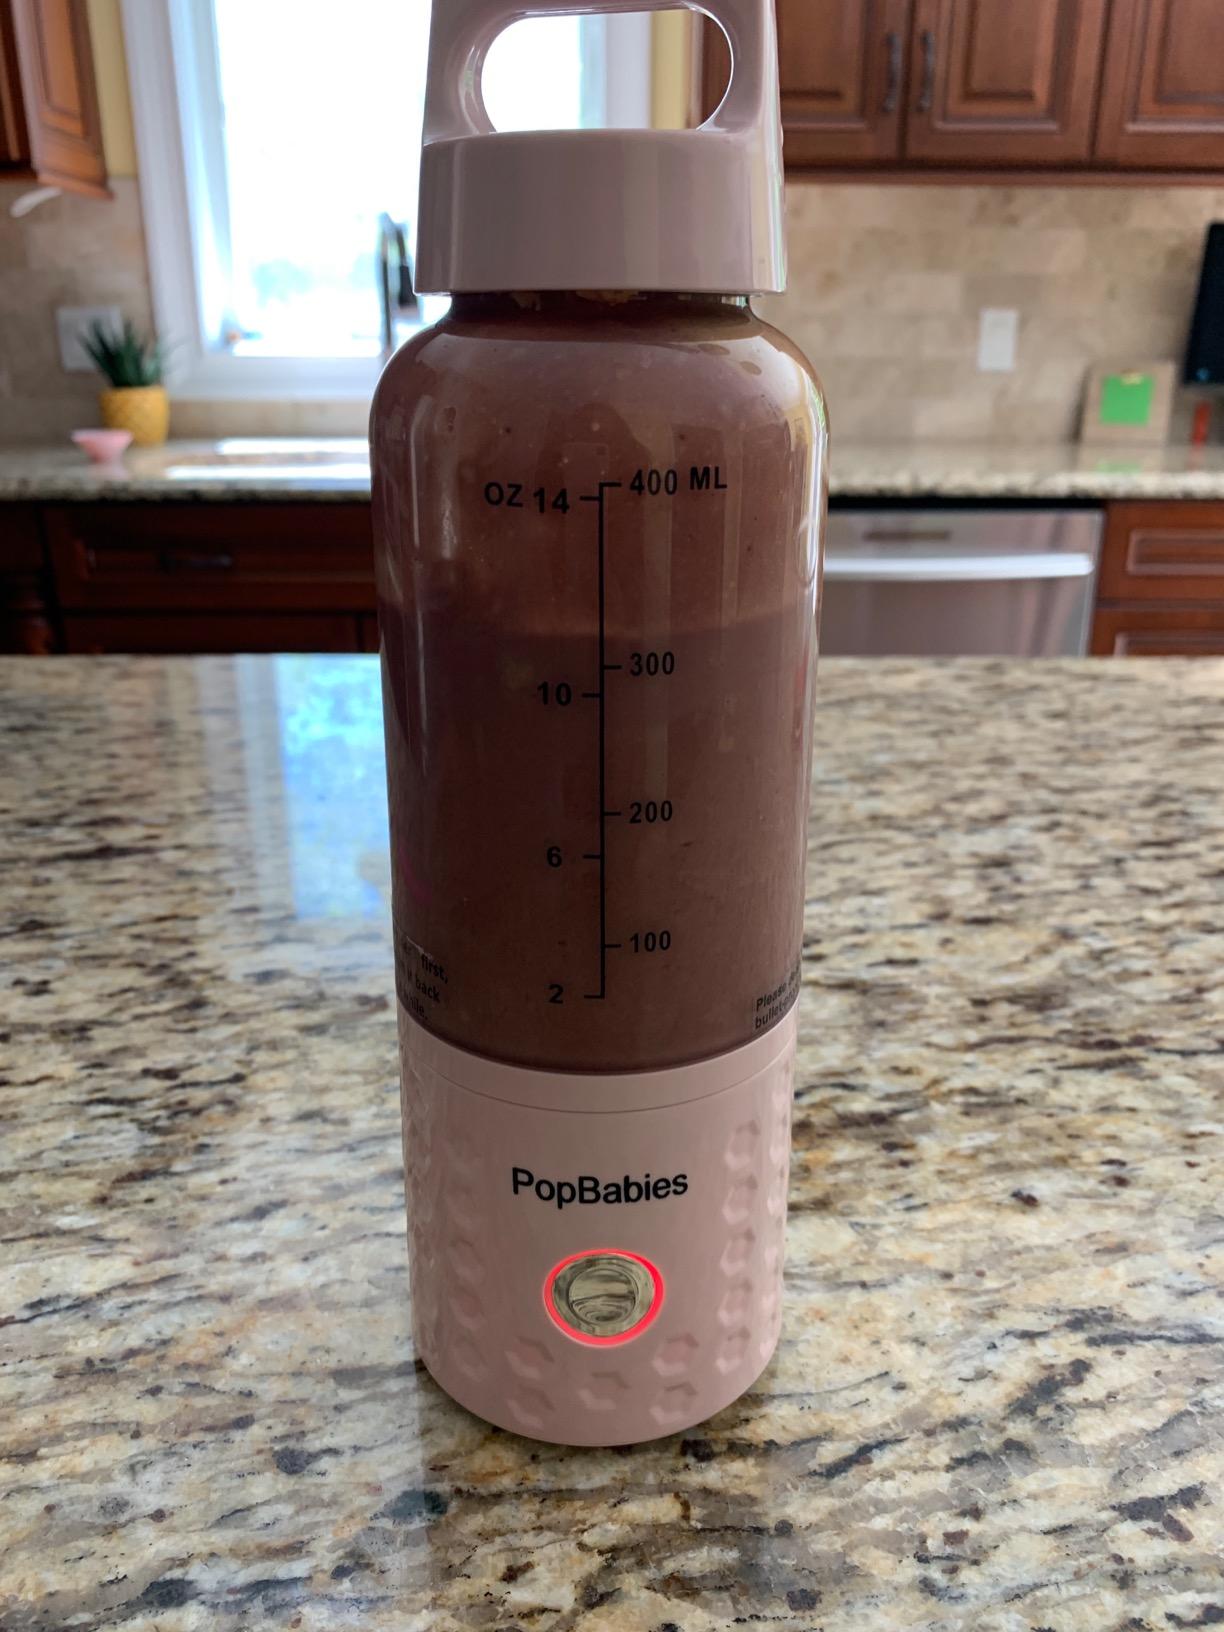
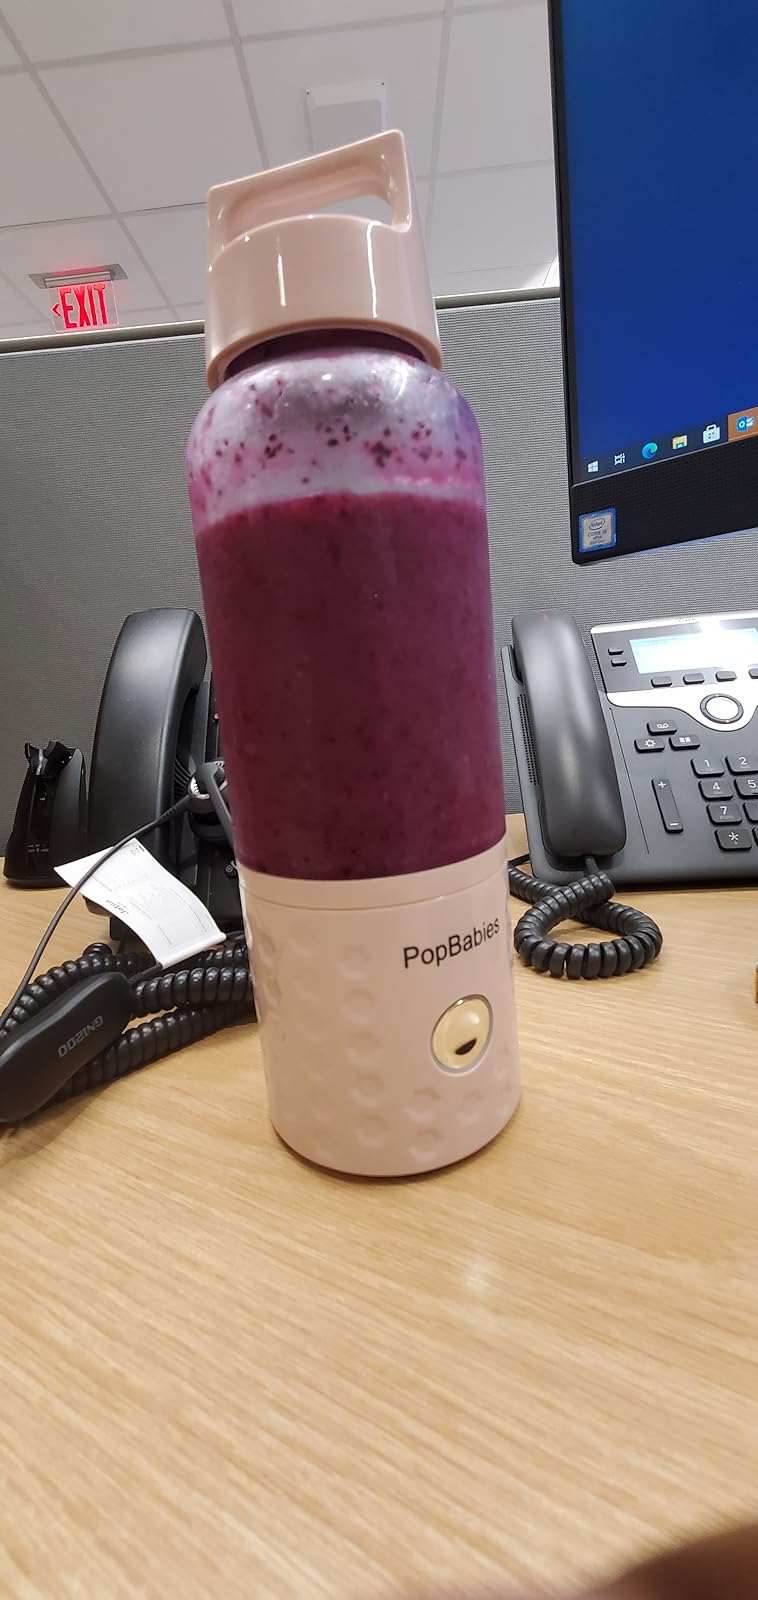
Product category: items_blender
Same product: yes